2011 Texas wildfires

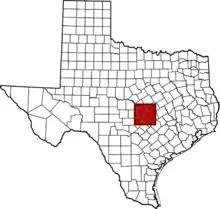
By October 16, 2011, about of Texas had burned in a single fire season, equivalent to a square of about .

The 2011 Texas wildfires were a series of destructive wildfires in Texas that occurred in the 2011 fire season. During 2011 in Texas, around 31,453 fires had burned (about double the previous record), 2,947 homes (1,939 of which were destroyed over the Labor Day weekend), and over 2,700 other structures. 47.3% of all acreage burned in the United States in 2011 was burned in Texas. The fires had been particularly severe due to the 2011 Southern US drought that covered the state, and was exacerbated by the unusual convergence of strong winds, unseasonably warm temperatures, and low humidity.